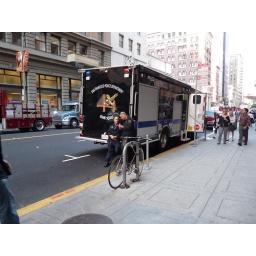
Trauma the new NBC TV show filming in San Francisco at Bush and Sansome street